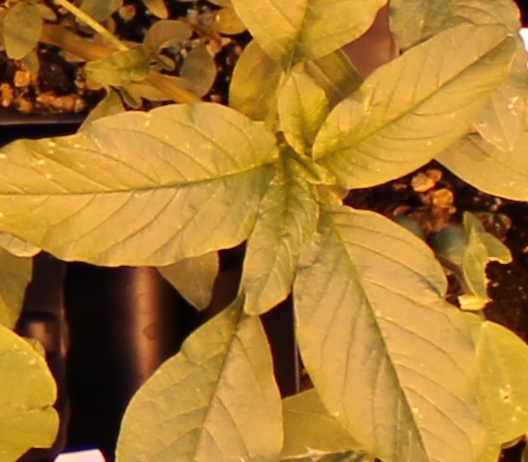
Label: Waterhemp